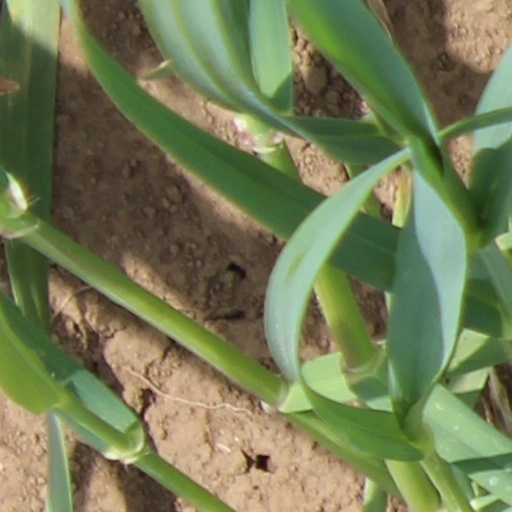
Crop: wheat